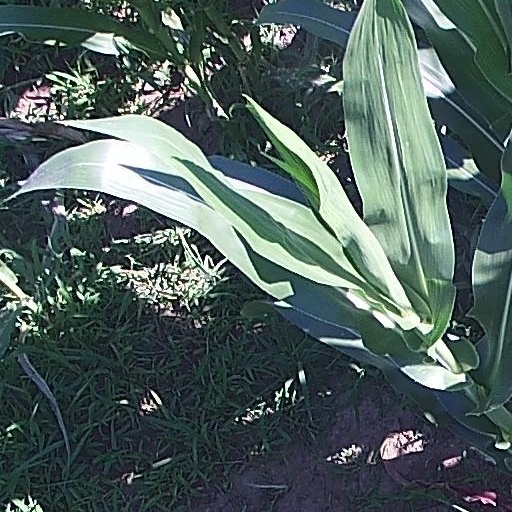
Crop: maize; corn